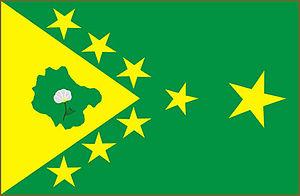
Cedro est une municipalité brésilienne de État du Ceará. En 2013, elle compte 24 958 habitants.